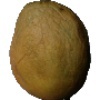
Label: Papaya 1